Hua Lamphong railway station

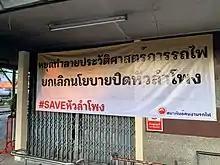
A sign protesting the station closure reads ""Stop destroying [Thai] rail history. Cancel the closure of Hua Lamphong [station]. #SAVE Hua Lamphong" at Nakhon Lampang station

The station was scheduled to be closed as a railway station in 2021, when it would have been converted into a museum. The move to Bangkok's central station to Krung Thep Aphiwat Central Terminal was planned as soon as the SRT Dark Red Line services were opened but it was delayed due to opposition.